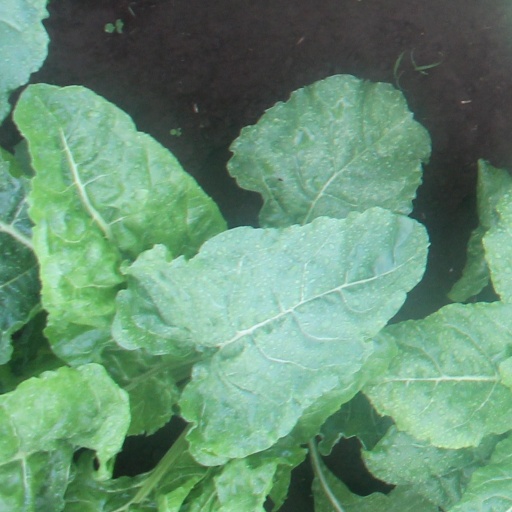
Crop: sugar beet